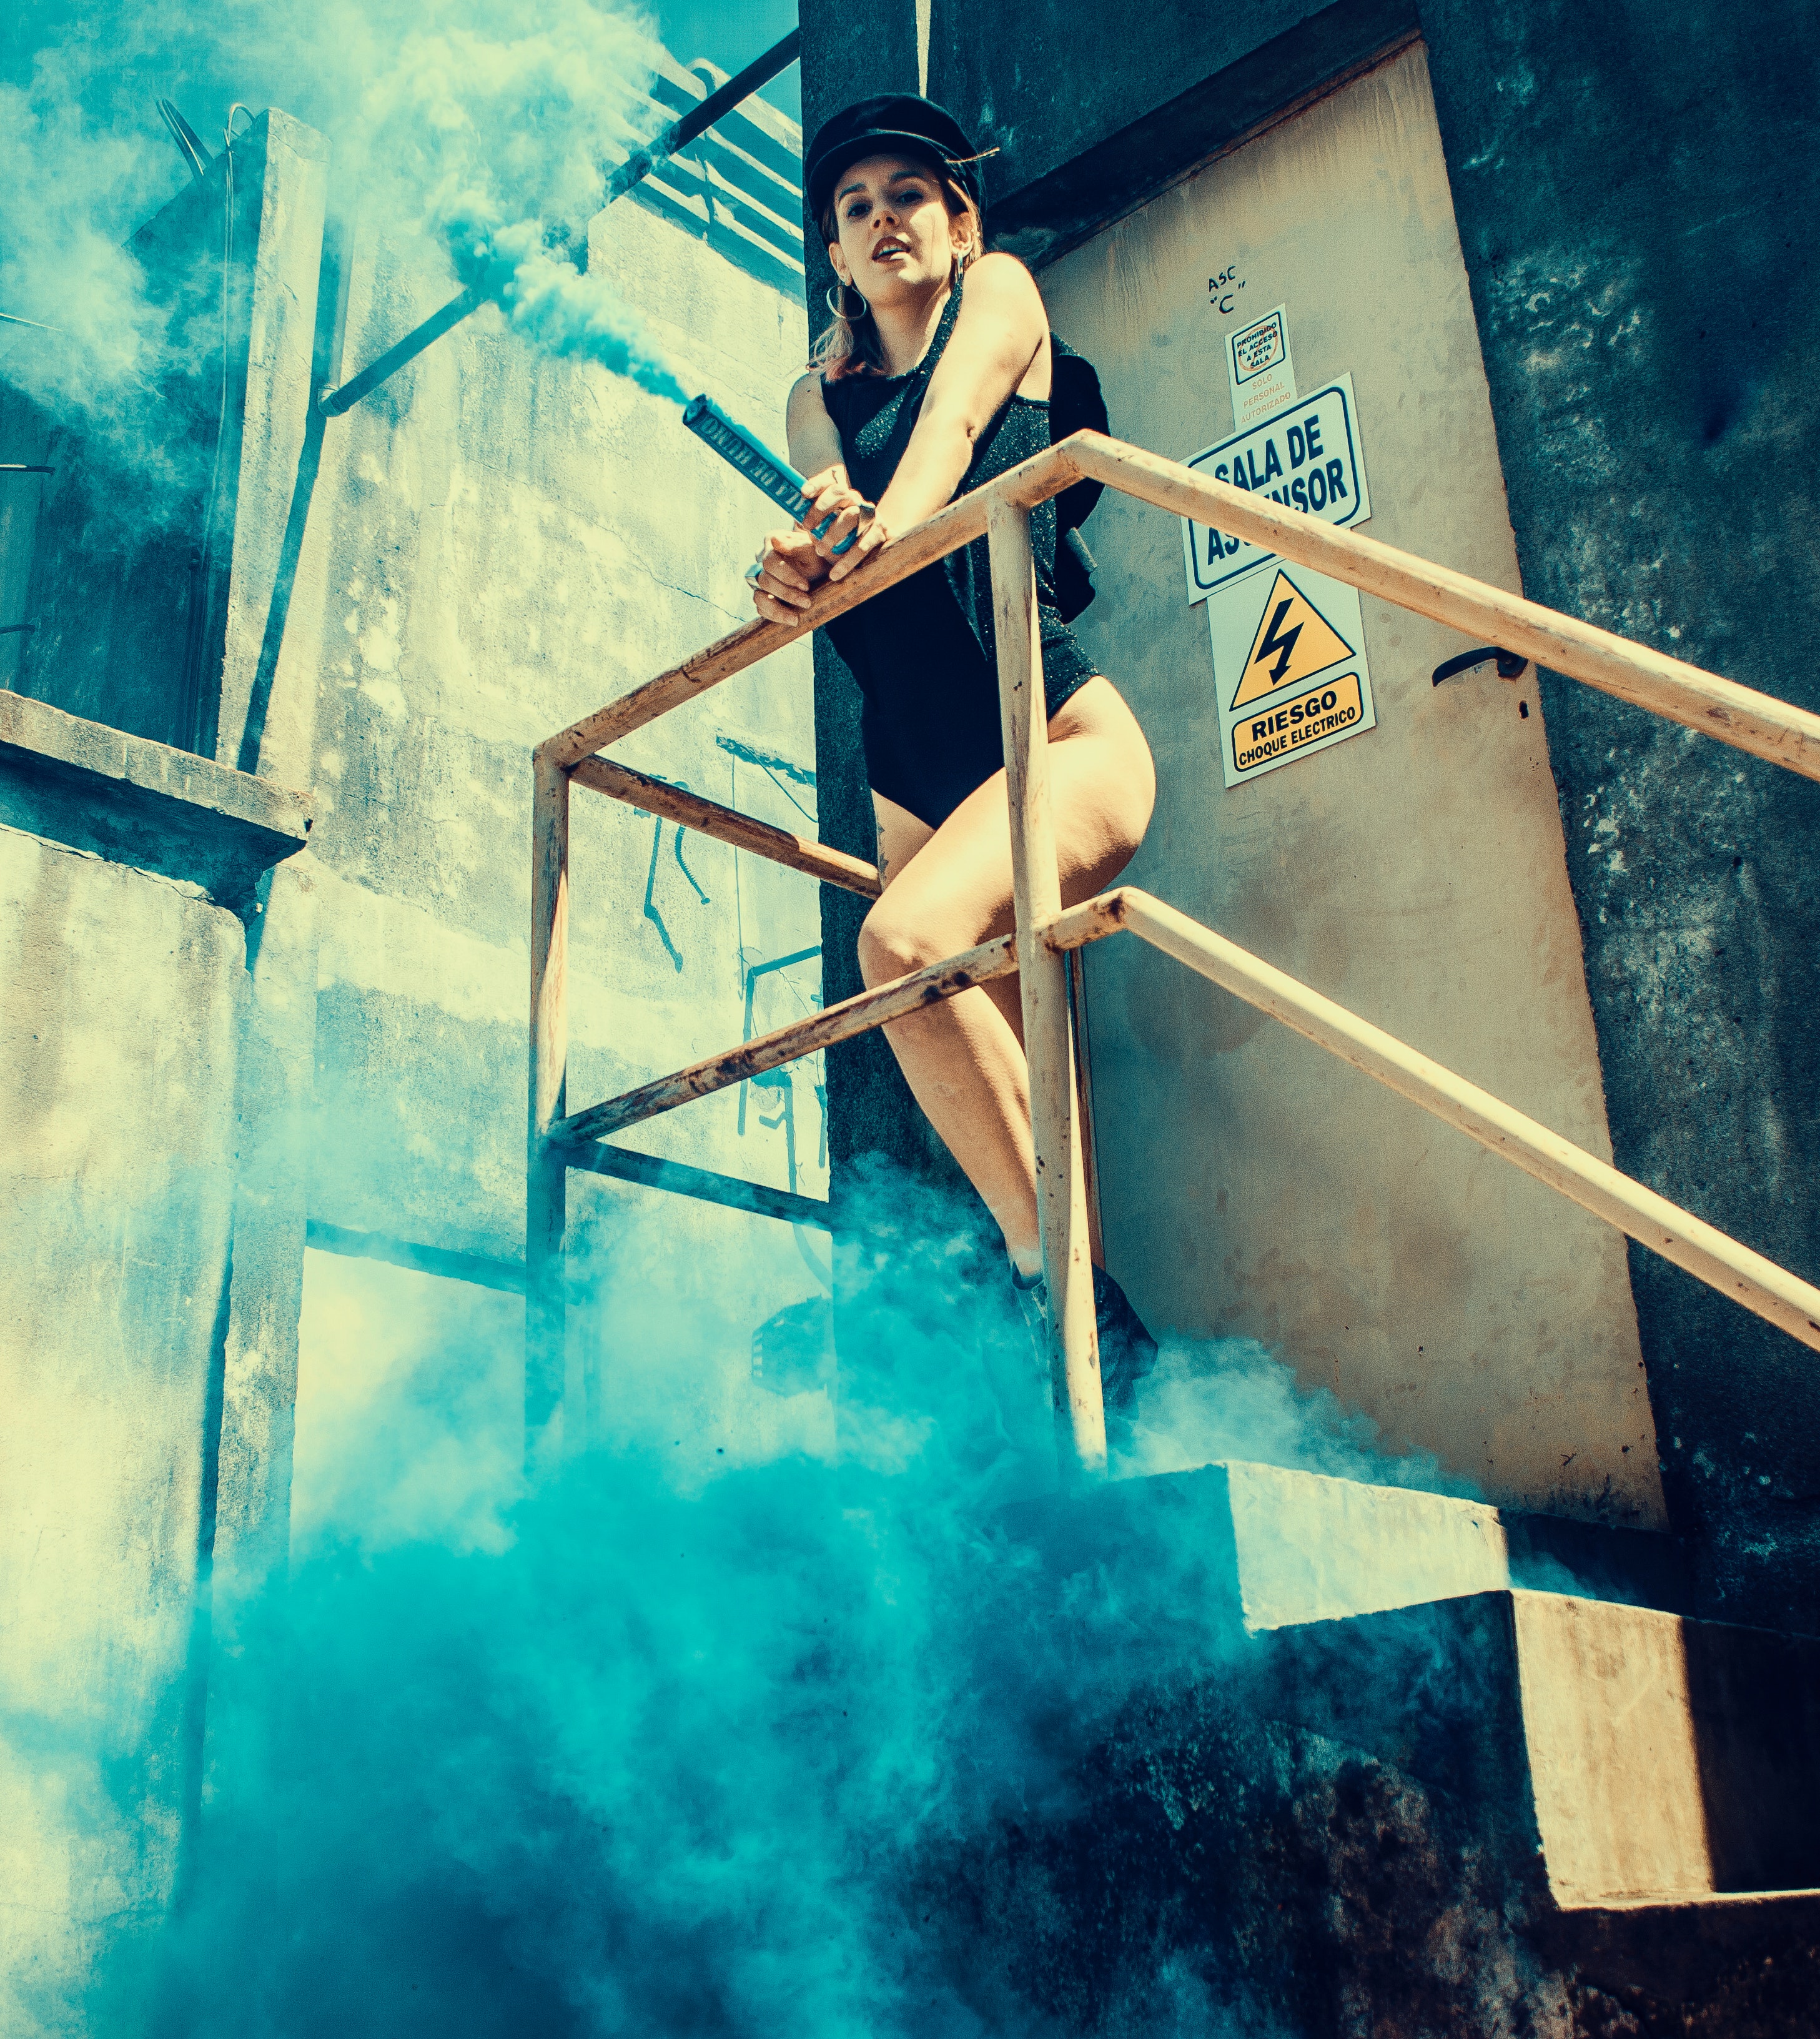
blue, sky, beauty, photography, cloud, visual arts, illustration, ladder, graphic design, art, photomontage, happy, black hair, performance